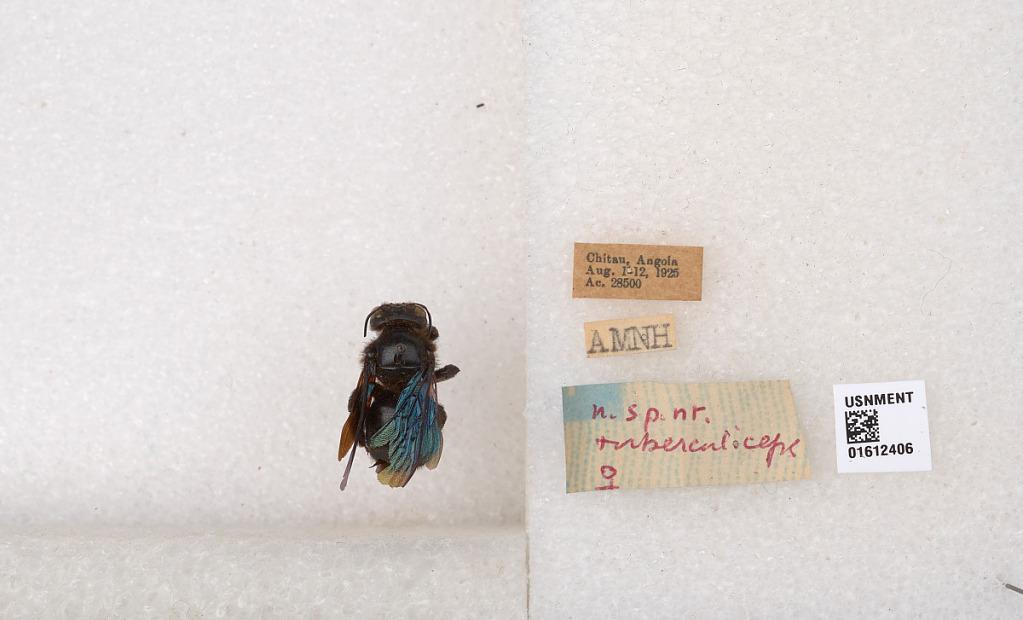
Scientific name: Xylocopa
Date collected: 1925-8-1
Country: Angola
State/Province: Bie
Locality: Chitau